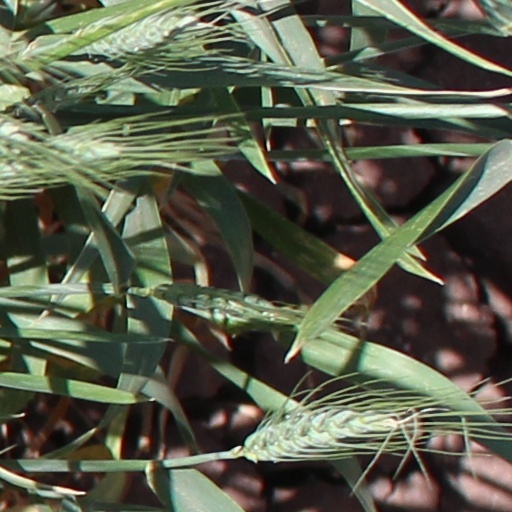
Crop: wheat